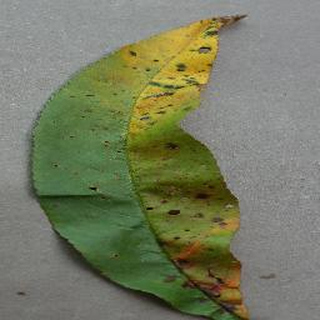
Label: peach_bacterial_spot